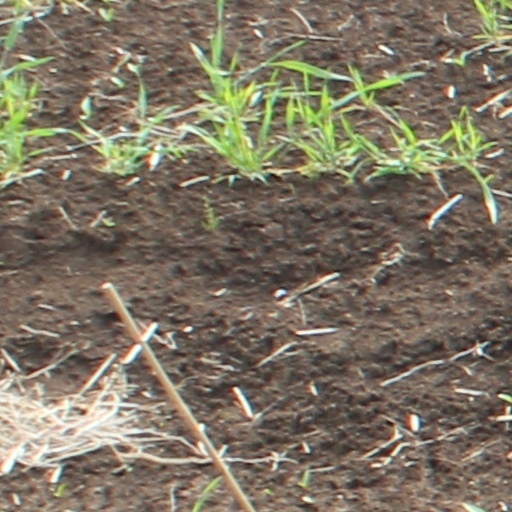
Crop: wheat